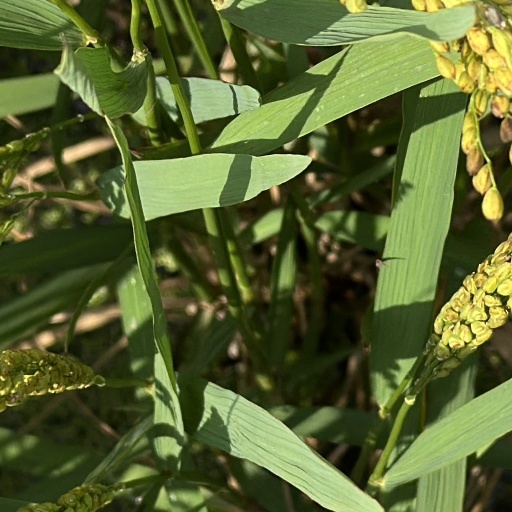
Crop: rice